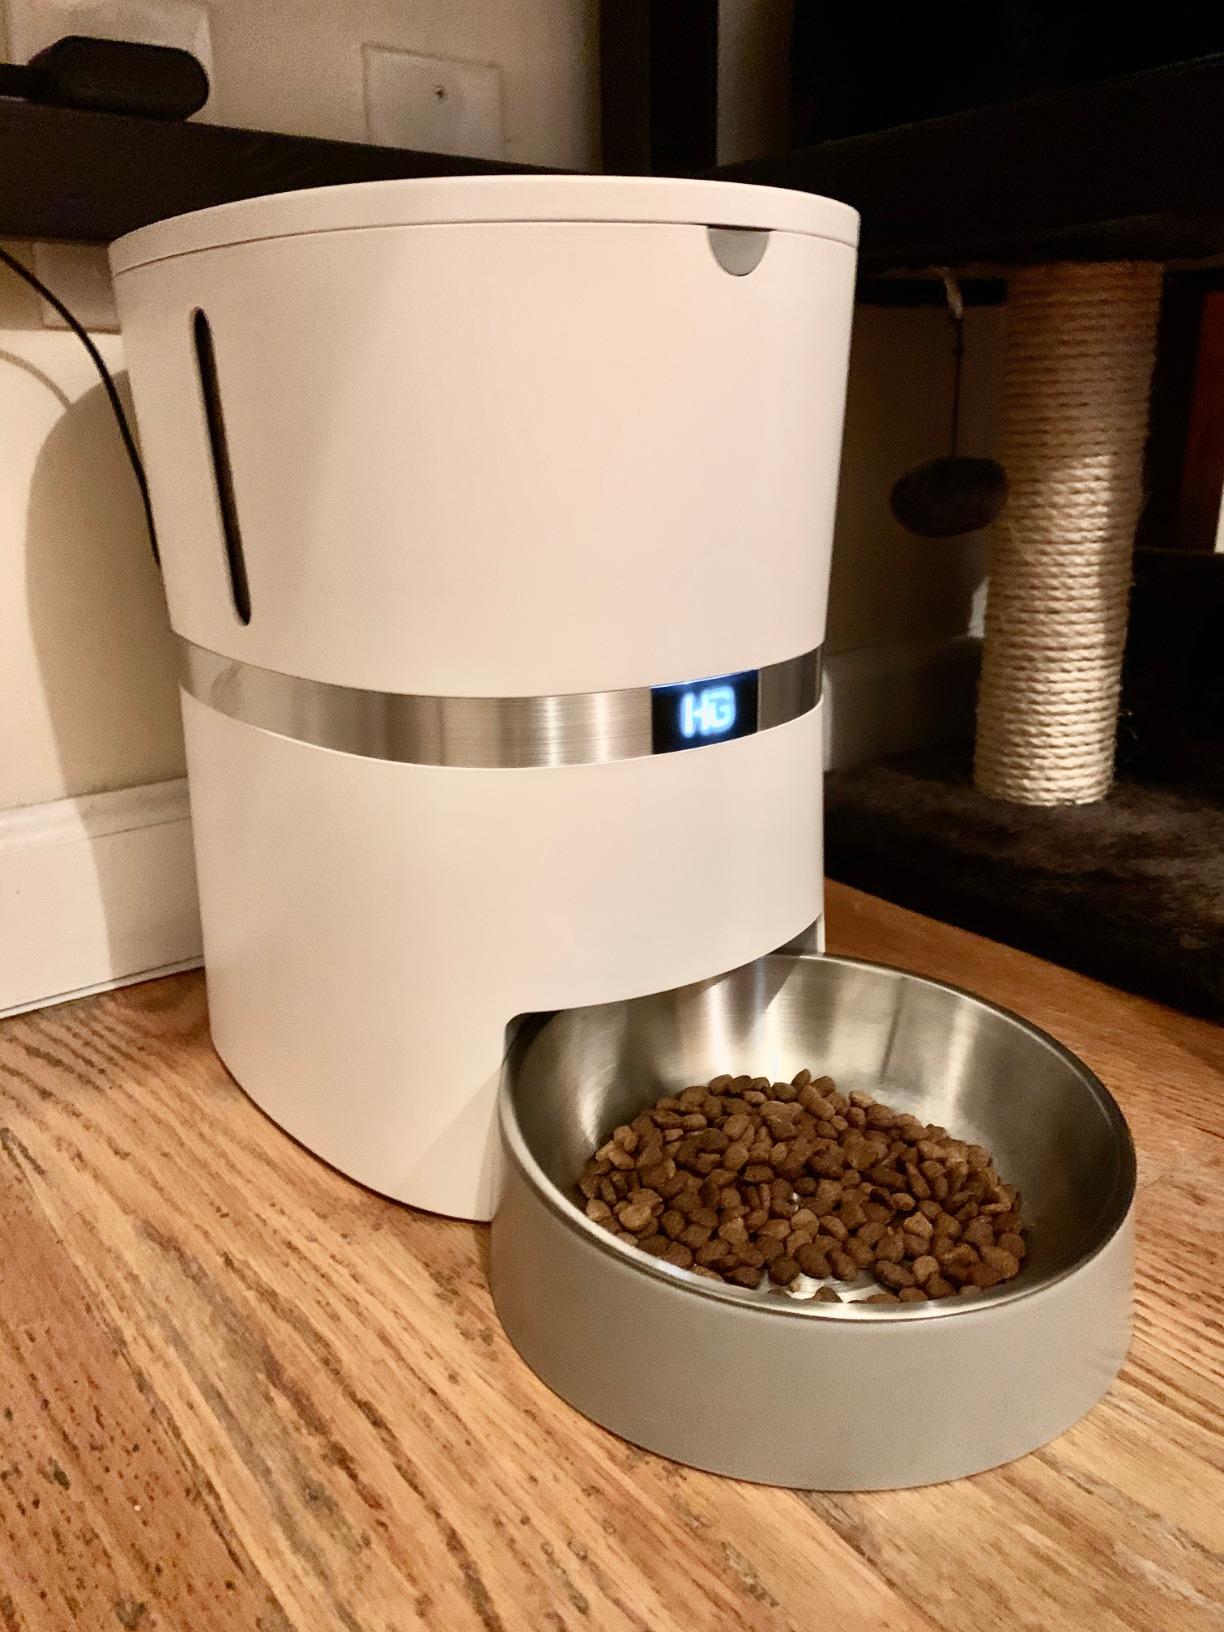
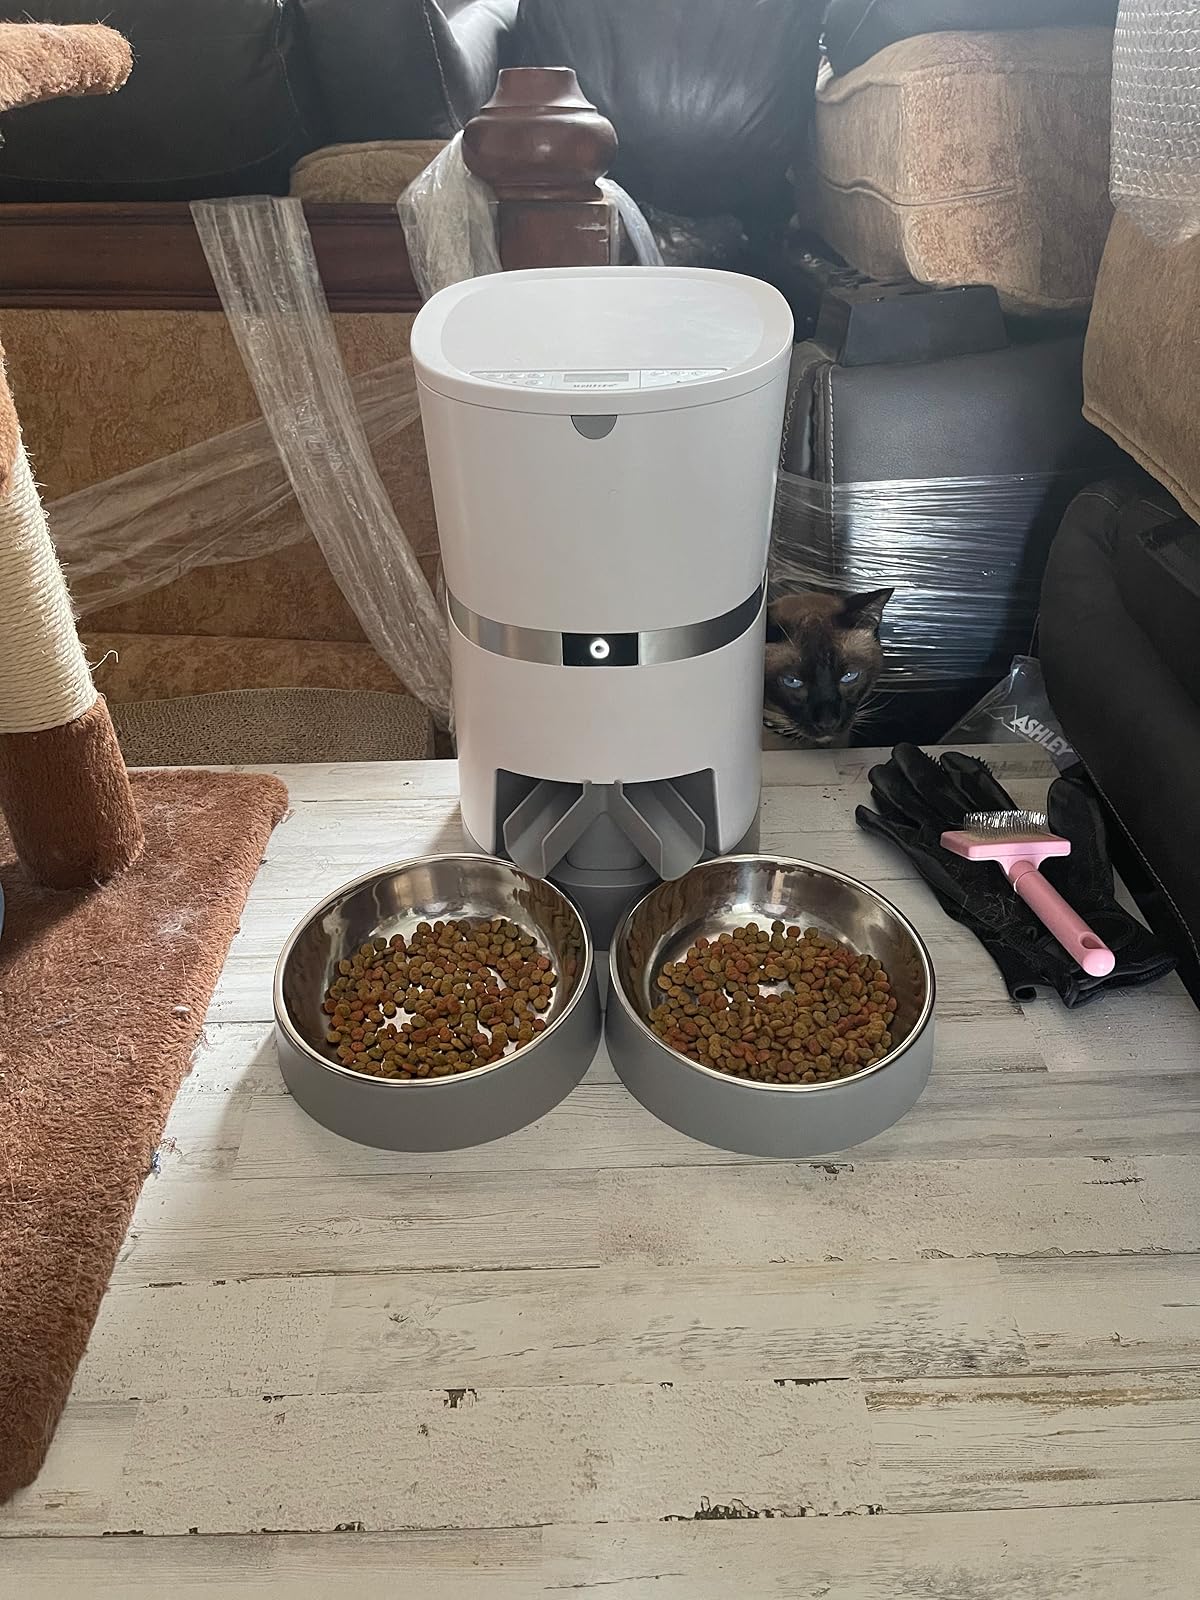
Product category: items_feeder
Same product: no